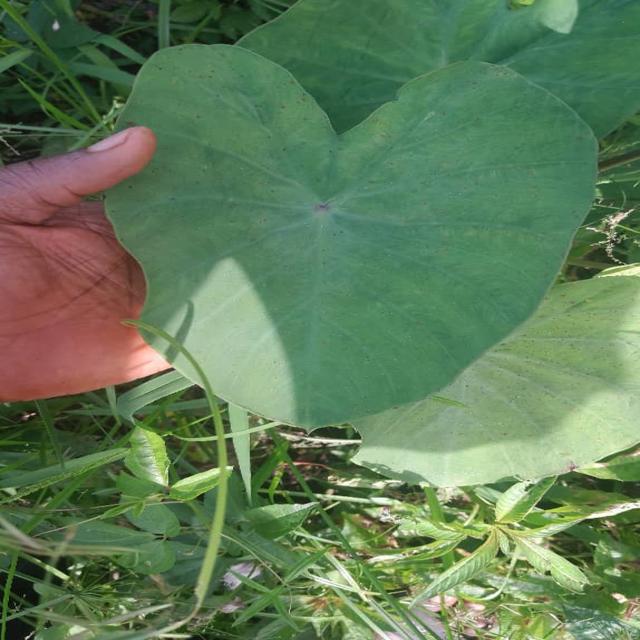
Label: Healthy